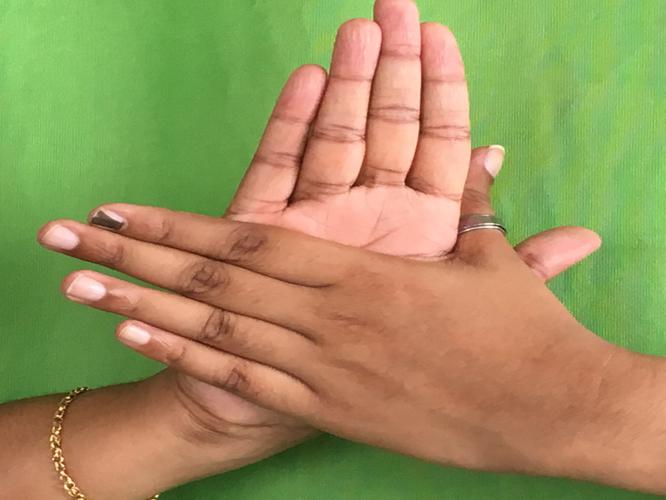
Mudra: Chakra
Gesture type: double_hand